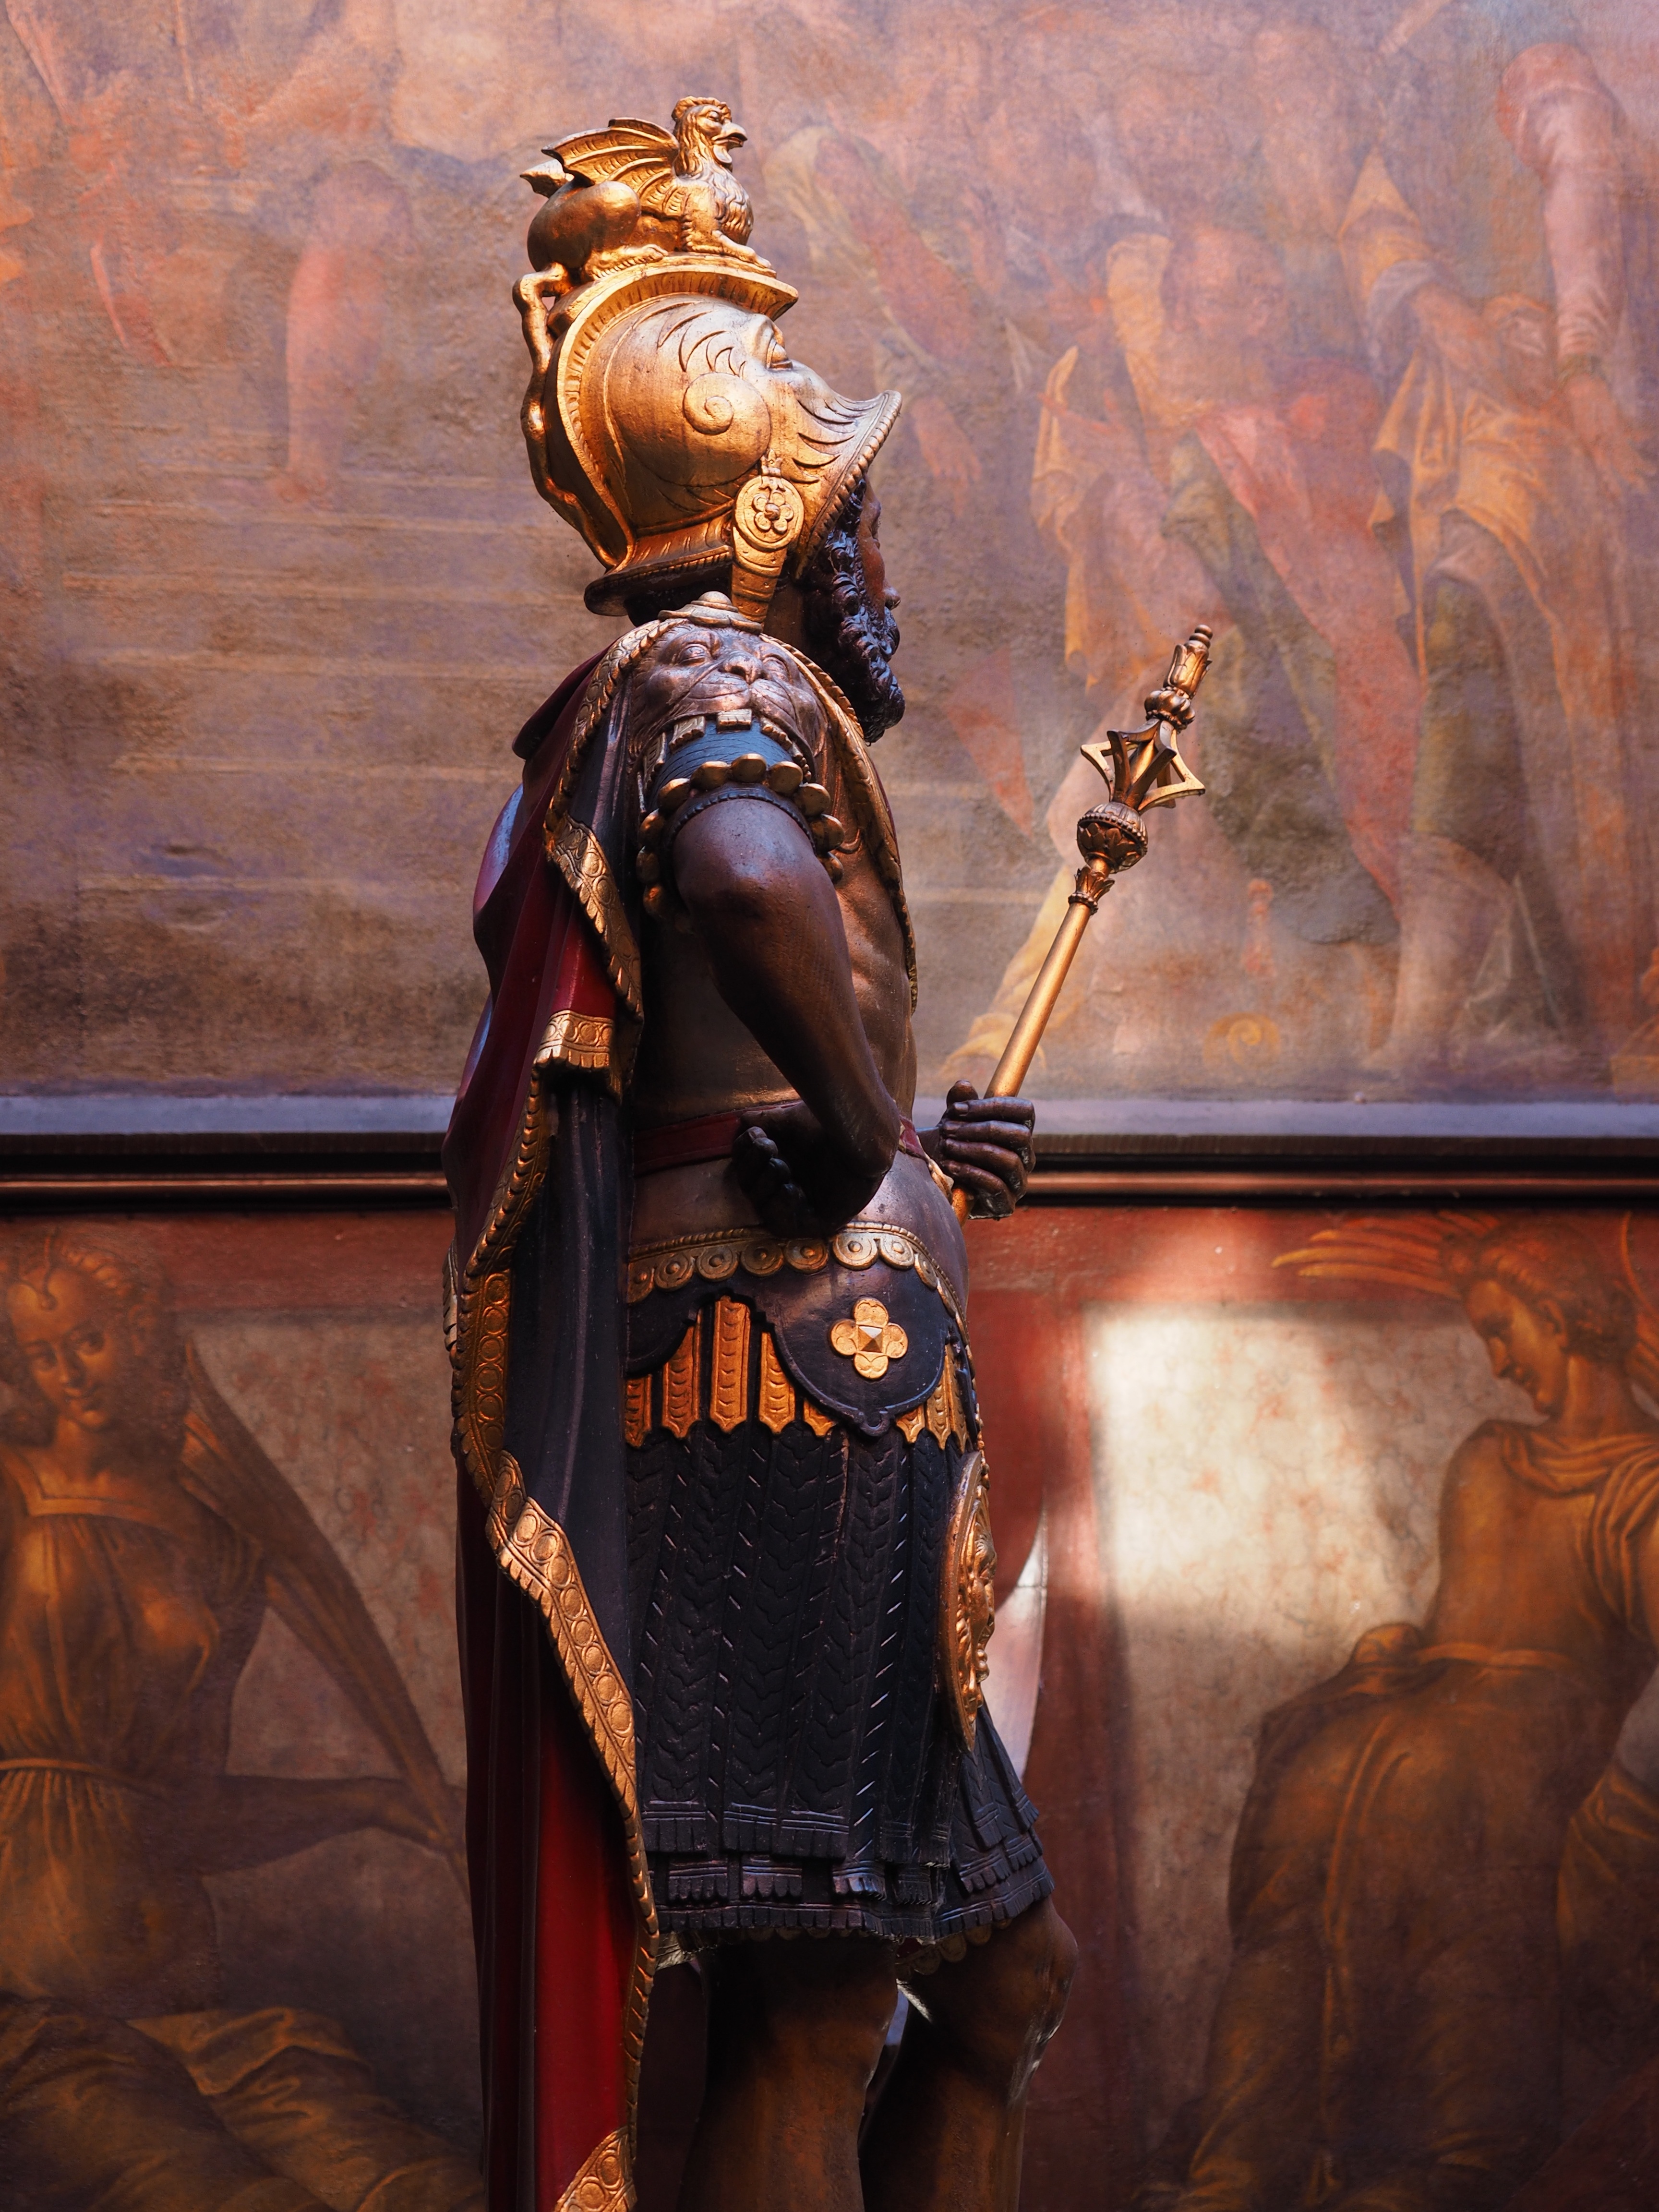
person, architecture, building, statue, profession, painting, courtyard, basel, middle ages, screenshot, mythology, town hall, ancient history, basel city hall, fassadenmalerien, field herr, lucius munatius plancus, roman field gentleman, consul, censor